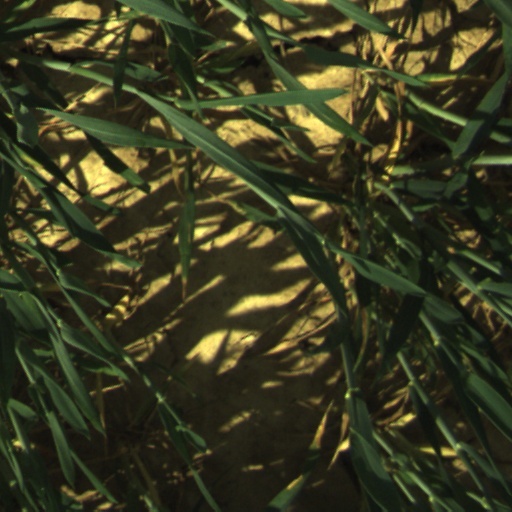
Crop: wheat